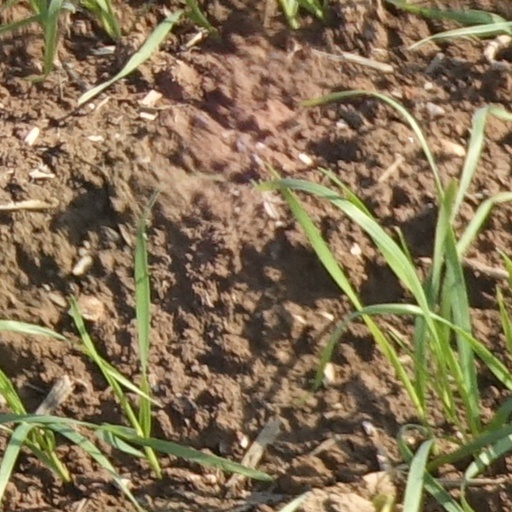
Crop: wheat